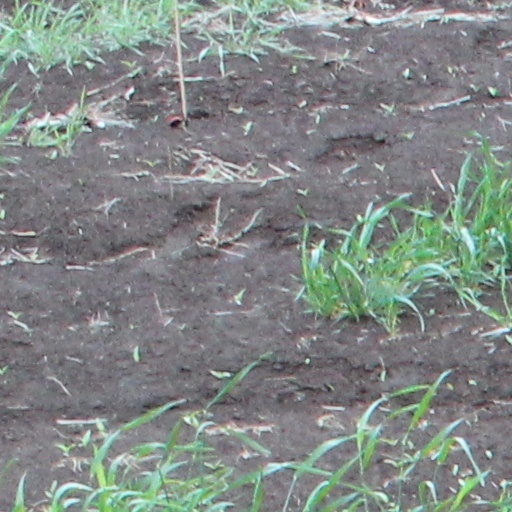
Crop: wheat